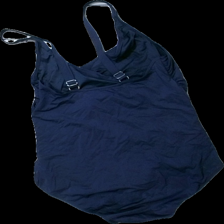
View: back
Type: Top
Category: Ladies
Brand: Ellos
Colors: Blue
Material: 100% nylon
Cut: Regular
Size: 46
Season: All
Stains: Minor
Damage: Stained
Damage location: bottom center
Price range: <50
Recommended usage: Export